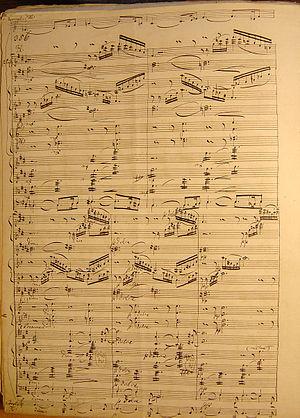
Wendelin Weißheimer, né le 26 février 1838 à Osthofen et mort le 10 juin 1910 à Nuremberg, est un compositeur et maître de chapelle allemand ; il était aussi écrivain concernant la musique.